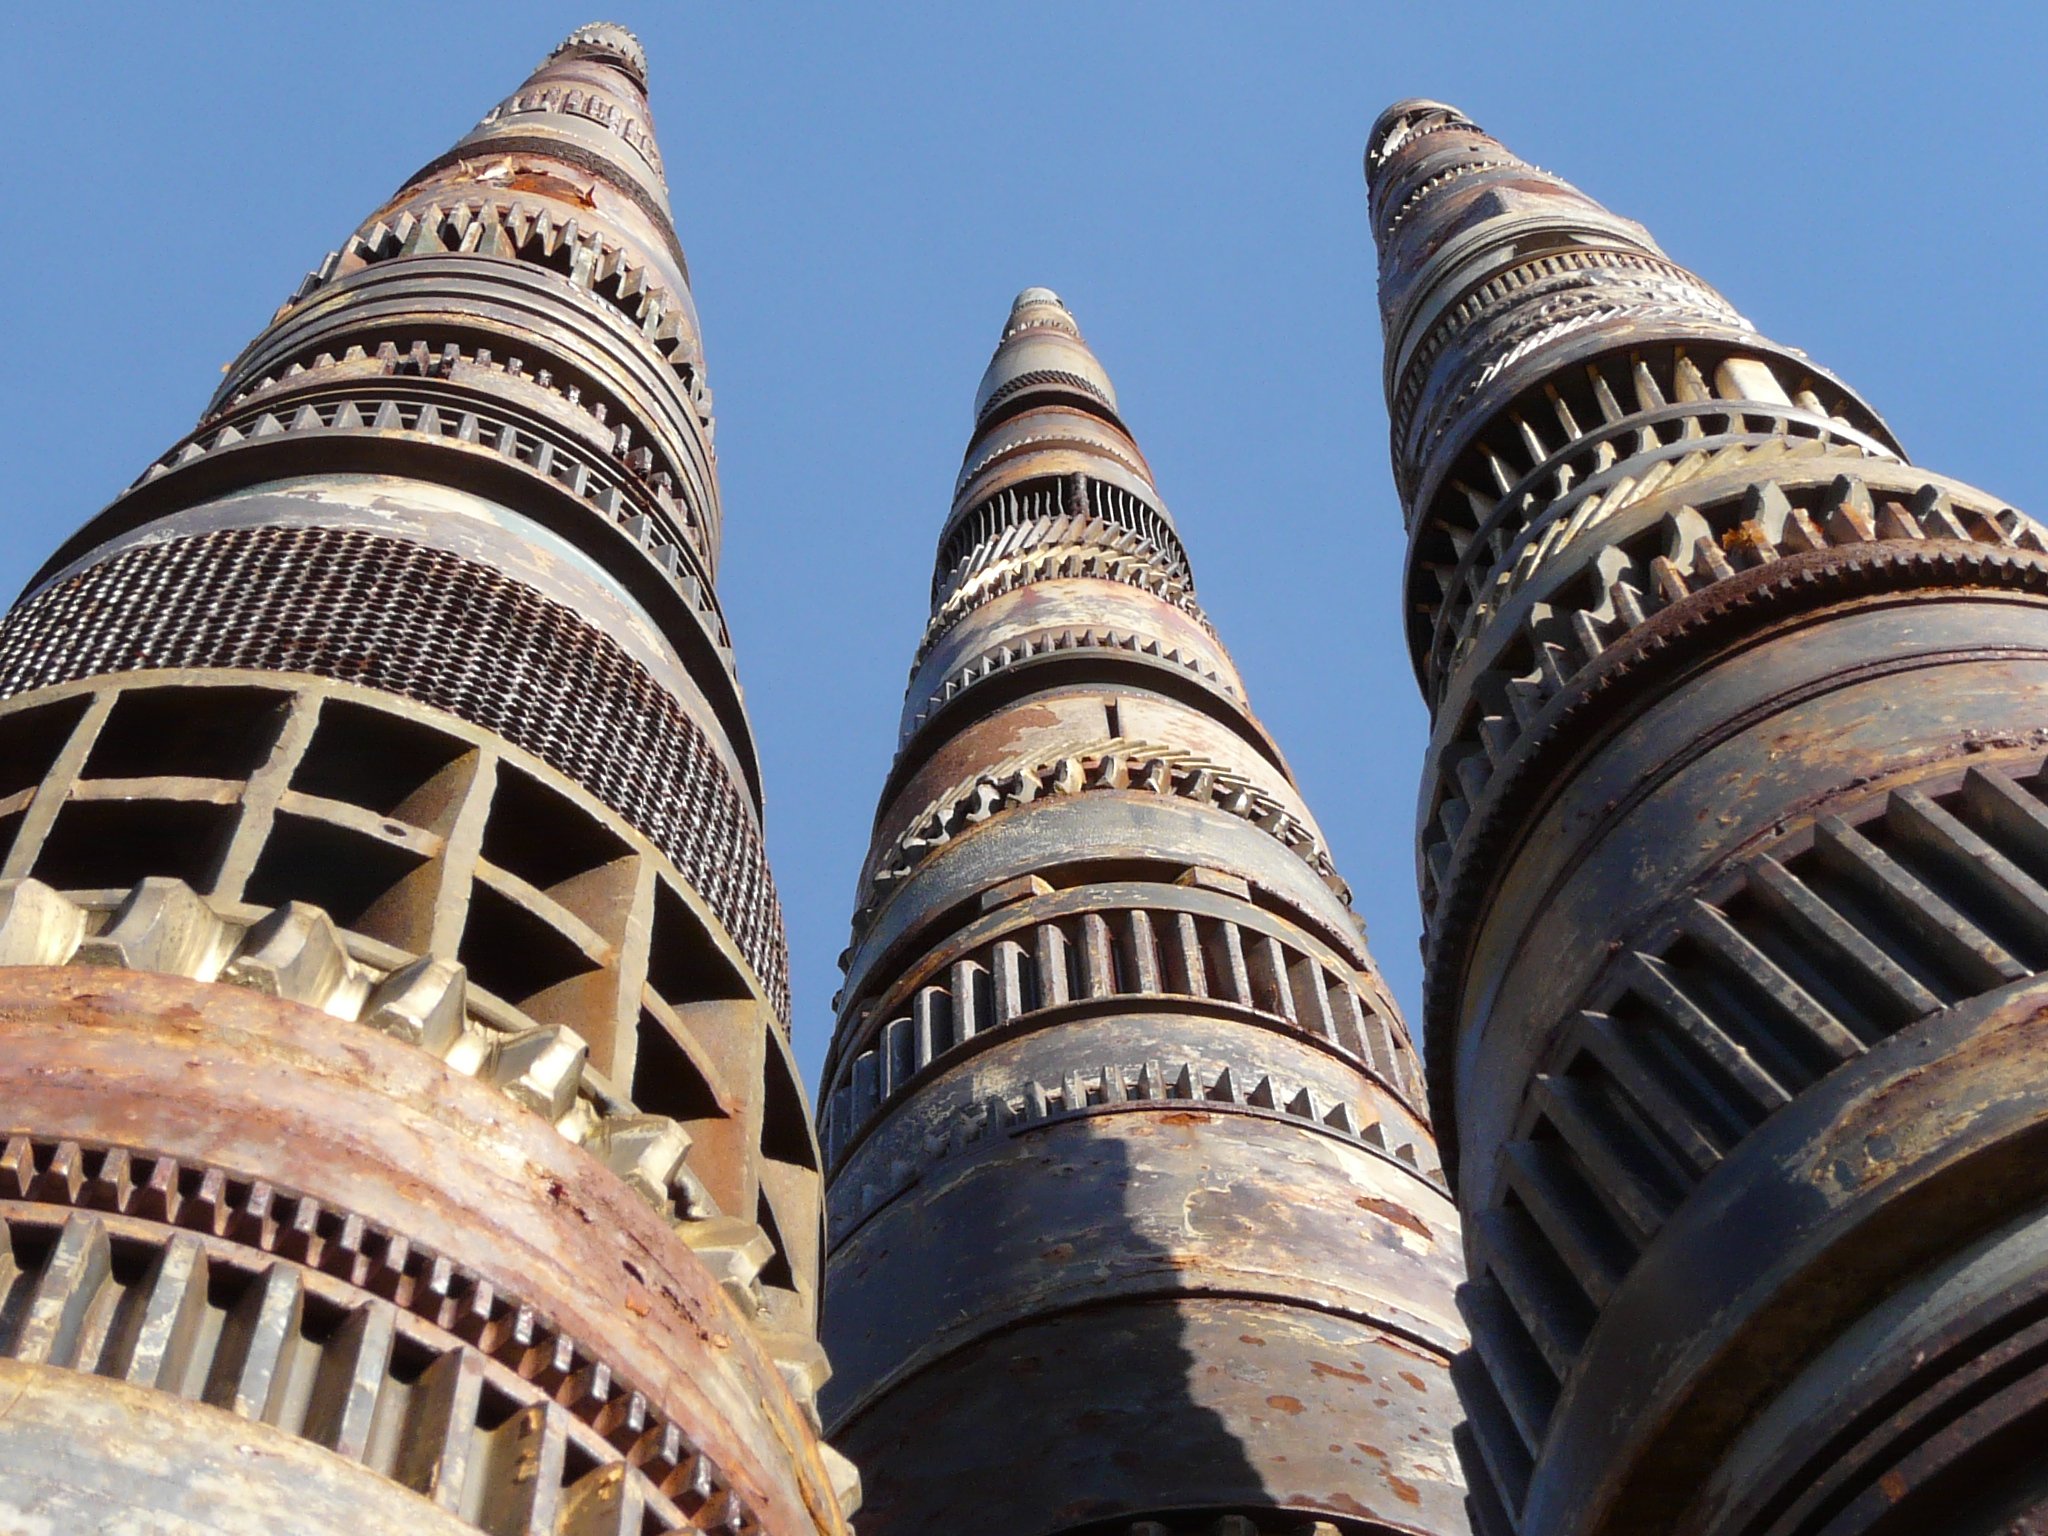
tower, metal, landmark, place of worship, artwork, achitecture, temple, towers, iron, ancient history